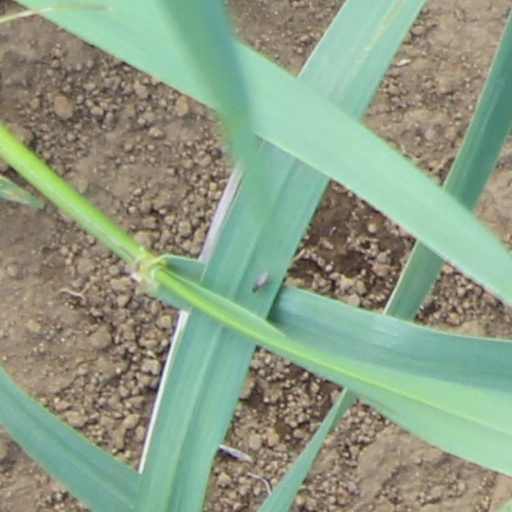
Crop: wheat